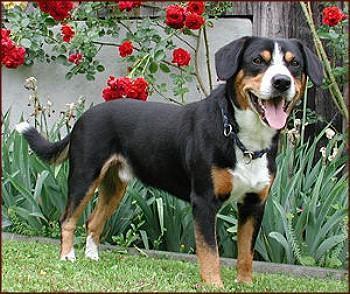
EntleBucher